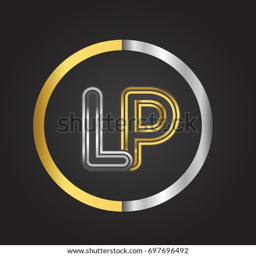
lp letter logo in a circle .